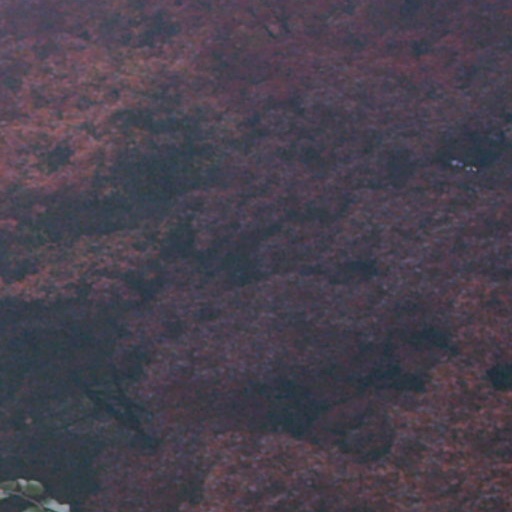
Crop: cassava